Jules Boucherit

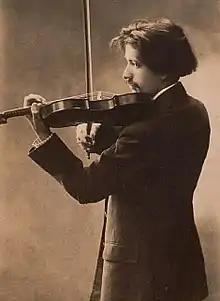
Jules Boucherit

Jules Boucherit (29 March 1877 – 1 April 1962) was a French violinist and renowned violin pedagogue.